Kim Tiilikainen

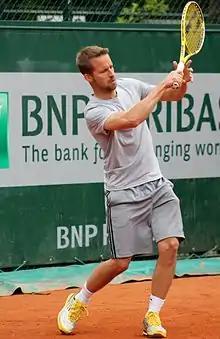

Kim Tiilikainen (born 8 July 1975) is a former professional tennis player from Finland, now a tennis coach.